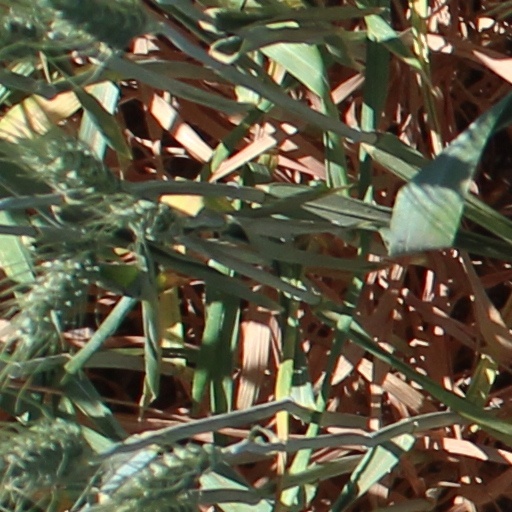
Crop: wheat